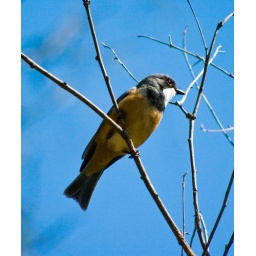
male in a tree